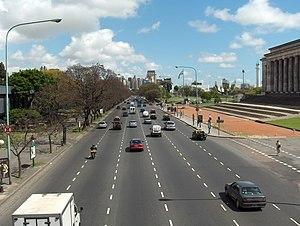
L'Avenida Figueroa Alcorta à Buenos Aires, capitale de l'Argentine, est une avenue qui se trouve dans les quartiers de Recoleta et de Palermo. Elle a un parcours allant du sud-est vers le nord-ouest, situé au nord, plus ou moins proche des installations portuaires de la ville. Elle court plus ou moins parallèlement au tracé de l'Avenida del Libertador. Elle traverse les Bosques de Palermo, avant de se subdiviser en plusieurs avenues moins importantes.